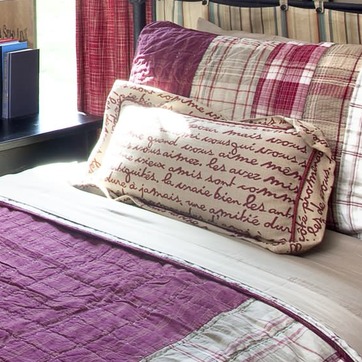
Material: fabric